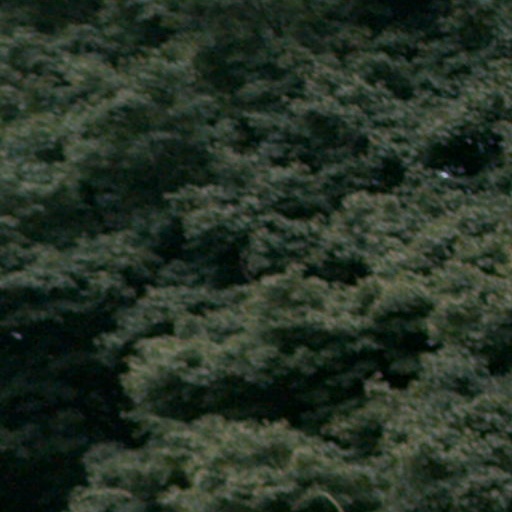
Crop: cassava